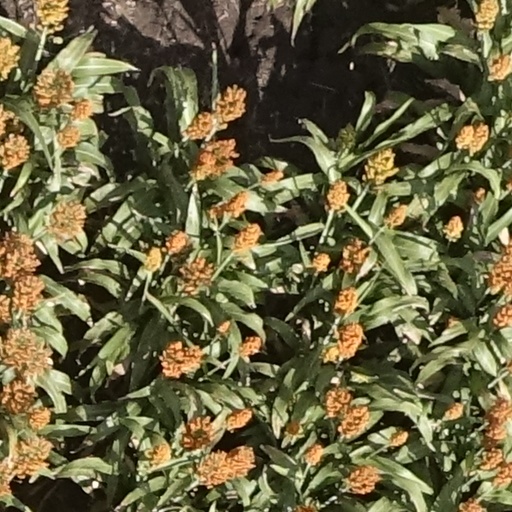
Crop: sorghum